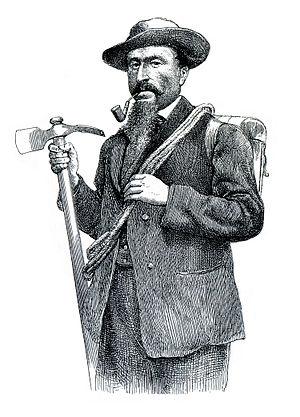
La liste de grimpeurs et d'alpinistes est la liste des personnes notables pour leurs activités d'alpinisme, d'escalade.
Le Cervin est, avec une altitude de 4 478 mètres, le 12ᵉ sommet le plus élevé des Alpes. Il est situé sur la frontière italo-suisse, entre le canton du Valais et la Vallée d'Aoste.
Michel Croz est un guide chamoniard, né le 29 avril 1830 au hameau du Tour, commune de Chamonix-Mont-Blanc, et mort le 14 juillet 1865 sur le mont Cervin.
La barre des Écrins est un sommet des Alpes françaises culminant à 4 101 mètres d'altitude. Point culminant du massif des Écrins, du département des Hautes-Alpes et plus généralement du Dauphiné, il est le plus méridional des « 4 000 alpins ». Avant l'annexion de la Savoie en 1860, il était le point culminant de la France.